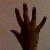
The image shows a hand gesture representing the number 5 in Indian Sign Language.